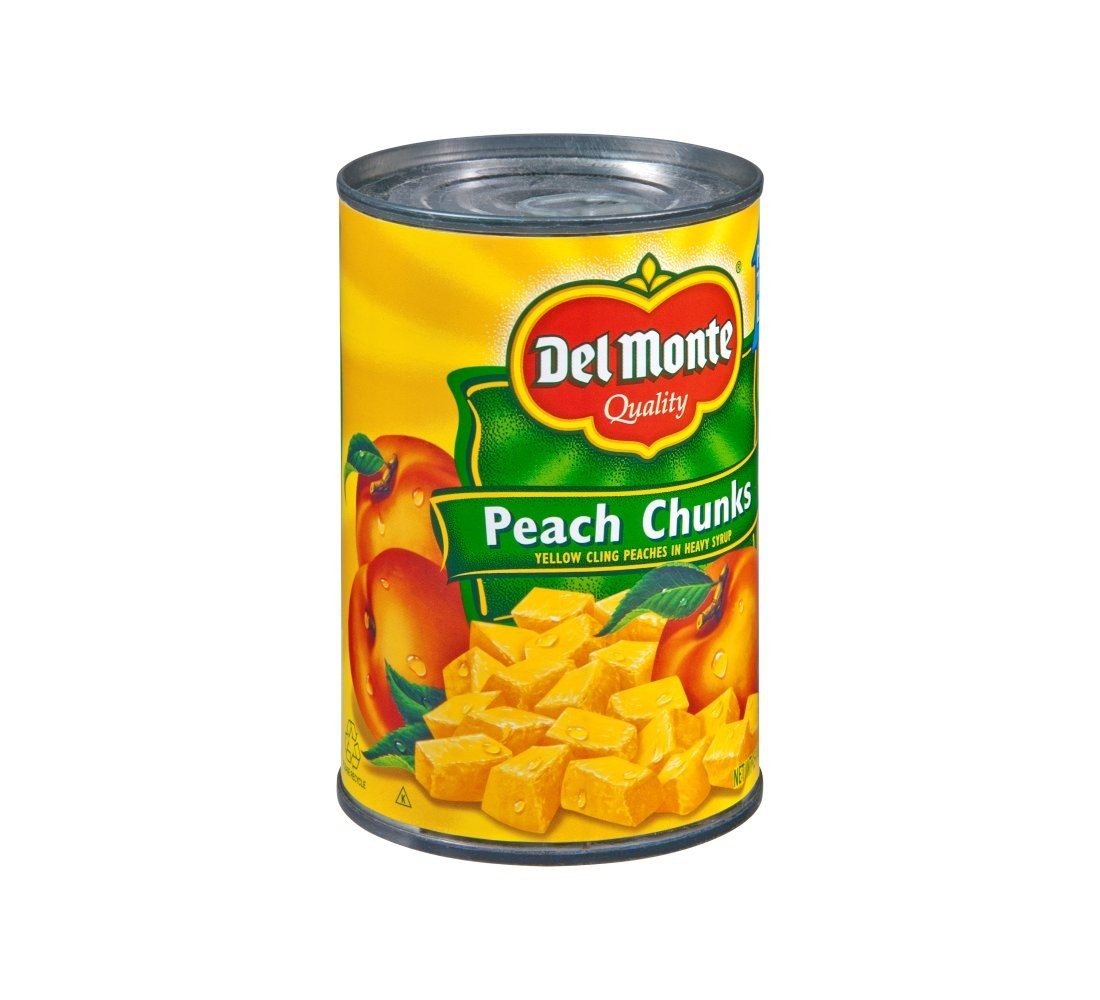
Item Name: Del Monte Peach Chunks In Heavy Syrup, 15.25 Oz
Bullet Point 1: Pull top lid; Picked and Packed at the peak of ripeness; No preservatives; Fat-free food; For added refreshment, try chilled
Bullet Point 2: Item Package Length: 7.874cm
Bullet Point 3: Item Package Width: 7.874cm
Bullet Point 4: Item Package Height: 10.922cm
Value: 15.25
Unit: Ounce

Price: 2.575